Mexican Army

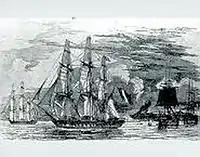
French blockade in 1838

The Pastry War was the first French intervention in Mexico. Following the widespread civil disorder that plagued the early years of the Mexican republic, fighting in the streets destroyed a great deal of personal property. Foreigners whose property was damaged or destroyed by rioters or bandits were usually unable to obtain compensation from the government, and began to appeal to their own governments for help.